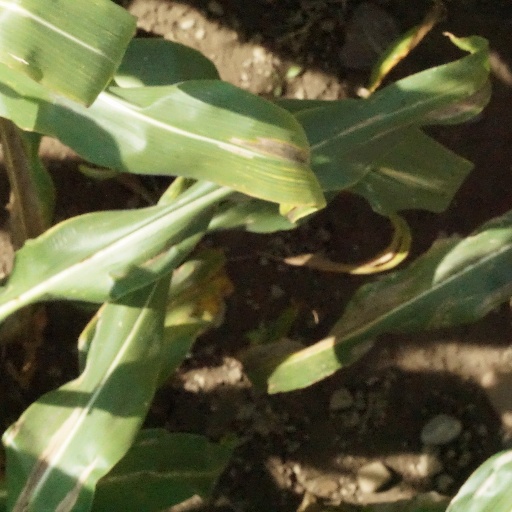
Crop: maize; corn